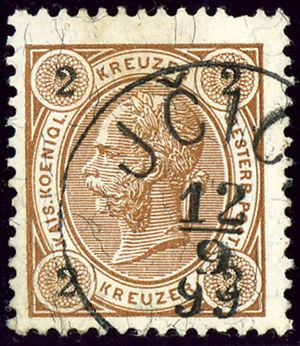
Cet article est une introduction à l'histoire philatélique et postale de l'empire d'Autriche, puis Autriche-Hongrie, limité après le compromis de 1867 à la partie autrichienne, vu l'autonomie de la poste du Royaume de Hongrie en 1867. Seule la République d'Autriche est traîtée après 1918, vu l'indépendance des autres territoires. Pour les provinces italiennes de Lombardie et Vénétie, et les bureaux de poste dans l'empire ottoman, il y a d'autres articles.